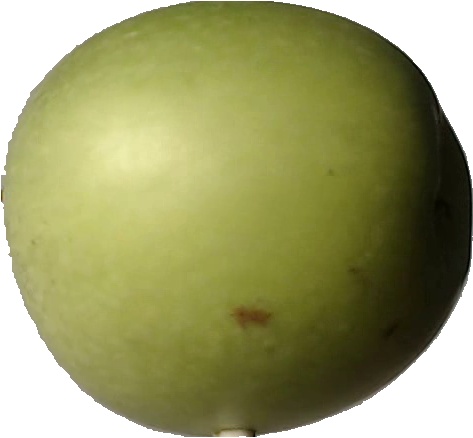
Label: apple_granny_smith_1